Shreedev Bhattarai

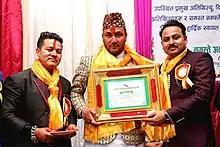

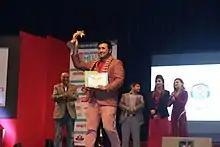

Shreedev Bhattarai (Nepali: श्रीदेव भट्टरार्इ; is a Nepali actor and lyricist. He was born in Ilam, eastern Nepal.